688 Attack Sub

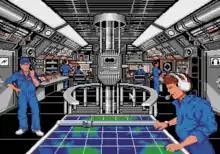
Genesis version

"Computer Gaming World" in 1989 gave the IBM PC compatible version a positive review, noting the game was designed to be a fun game, as opposed to a realistic simulator, and concluding that it was "this reviewer's personal candidate for 'Game of the Year'". 1992 and 1994 surveys in the magazine of wargames with modern settings gave the game two stars out of five, stating that the game was closer to World War II than modern submarine operations, and criticizing the "unrealistic" emphasis on periscope target acquisition. "Compute!" included the game in its list of "nine great games for 1989", describing it as "swift and exciting as any Mach 2 flight simulator". The magazine praised the game's graphics and two-player modem option, but criticized the lack of more than ten missions.